1965 Greek Football Cup final

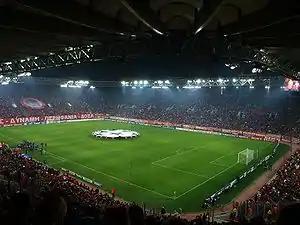
Karaiskakis Stadium.

This was the third Greek Cup final held at Karaiskakis Stadium, after the 1957 and 1958 finals. (Karaiskakis also hosted the replay match of the 1960 final between Panathinaikos and Olympiacos).